Auto rickshaw

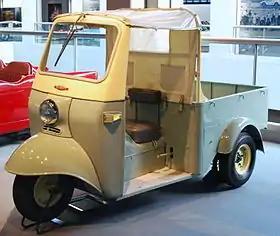
Daihatsu Midget Model DKA

An auto rickshaw is a motorized version of the pulled rickshaw or cycle rickshaw. Most have three wheels and do not tilt. They are known by many other terms in various countries, including three-wheeler, Adaidaita Sahu, Keke-napep, Maruwa, auto, āta, baby taxi, bajaj, bao-bao, chand gari, CNG, easy bike, jonnybee, lapa, lapa-lapa, mototaxi, pigeon, pragya, tuk-tuk, tri-shaw, tukxi, tum-tum and tempo.